Le prisonnier du Bouddha

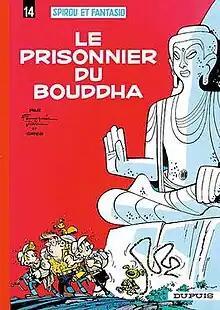
Cover of the Belgian edition

Le prisonnier du Bouddha, written by Franquin and Greg, drawn by Franquin with assistance by Jidéhem, is the fourteenth album of the "Spirou et Fantasio" series. The story was initially serialised in "Spirou" magazine before its release as a hardcover album in 1960.